Answer in natural language. Is Window (highlighted by a red box) further away or in front of Doorway (highlighted by a blue box)? Choose between the following options: in front or further away
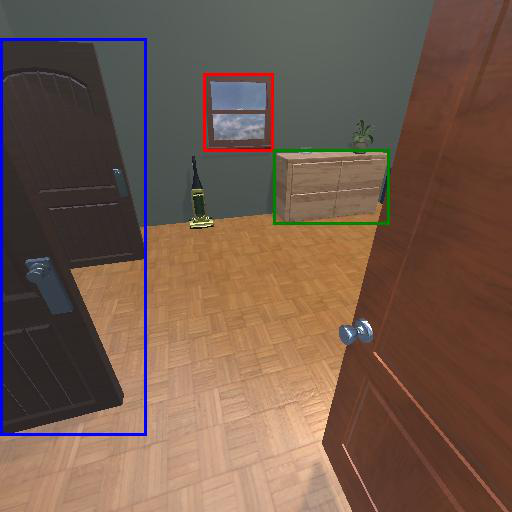
<answer>further away</answer>